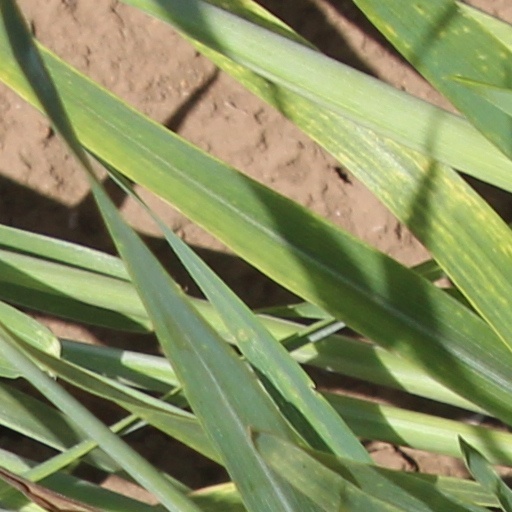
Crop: wheat